Tim Burton's unrealized projects

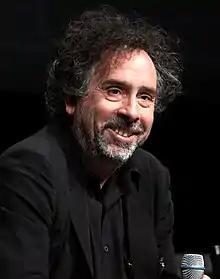
Burton in 2012

During a career that has spanned over 30 years, Tim Burton has worked on a number of projects which never progressed beyond the pre-production stage under his direction.